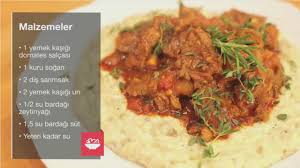
Yemek: hunkar_begendi